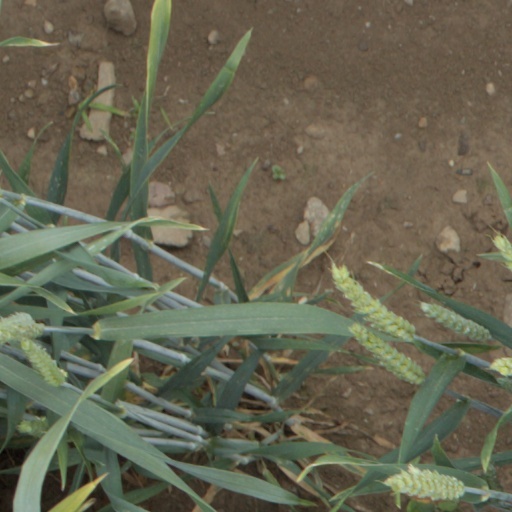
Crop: wheat